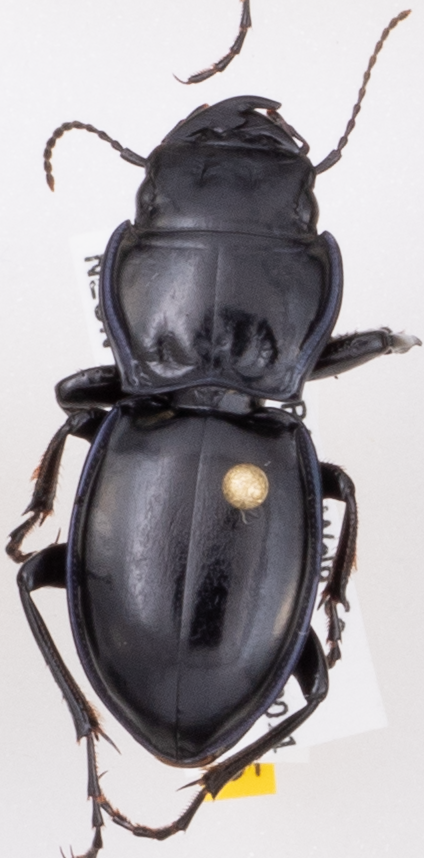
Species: Pasimachus elongatus
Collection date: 2020-08-19
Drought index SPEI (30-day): -1.186
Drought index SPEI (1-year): -0.84
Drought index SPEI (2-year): -0.272